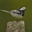
Label: bird